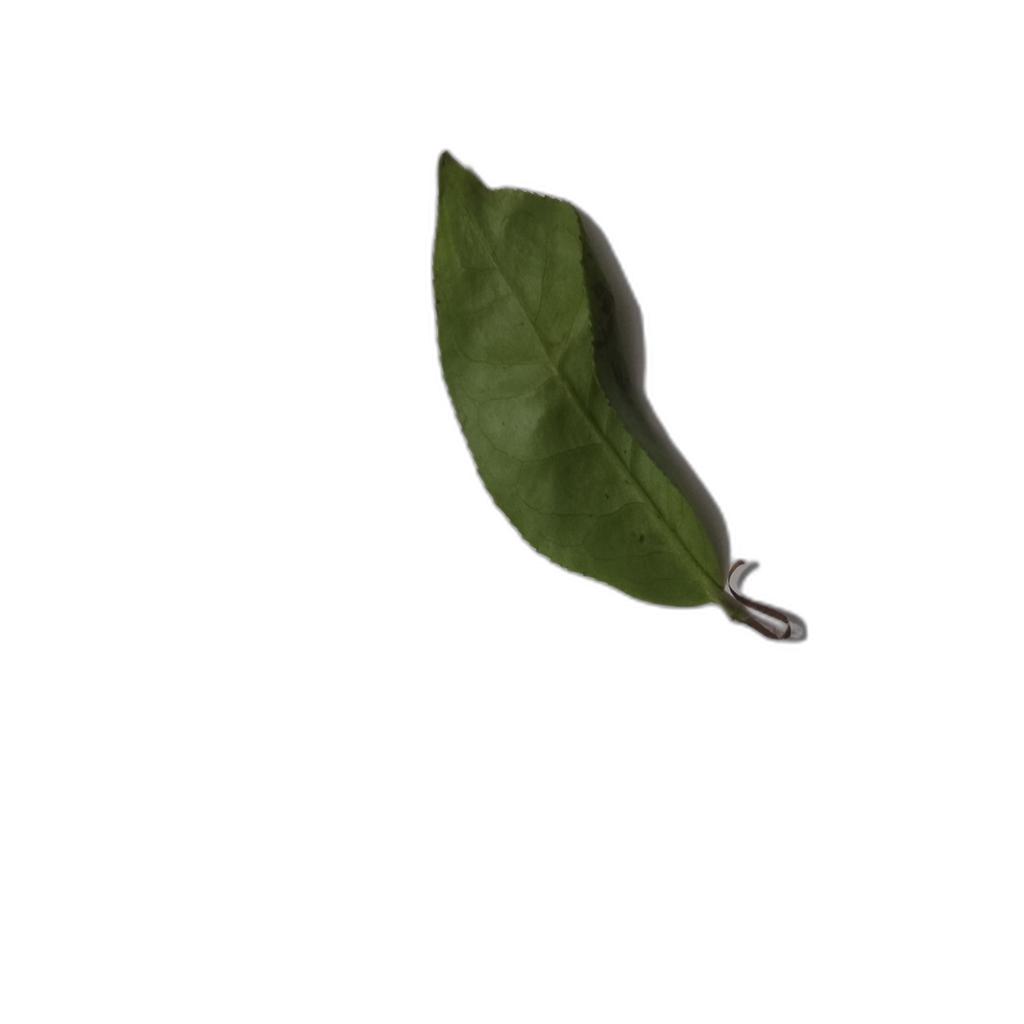
Label: Healthy